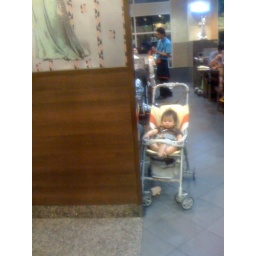
cute lil girl in mk